Nerman Fatić

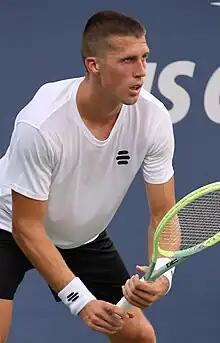
Fatić at the 2023 US Open

Nerman Fatić (born 24 October 1994) is a Bosnian professional tennis player. He is a member of the Bosnia and Herzegovina Davis Cup team. He has a career-high ATP singles ranking of No. 191 achieved on 7 August 2023. He is currently Bosnia and Herzegovina's No. 2 player.